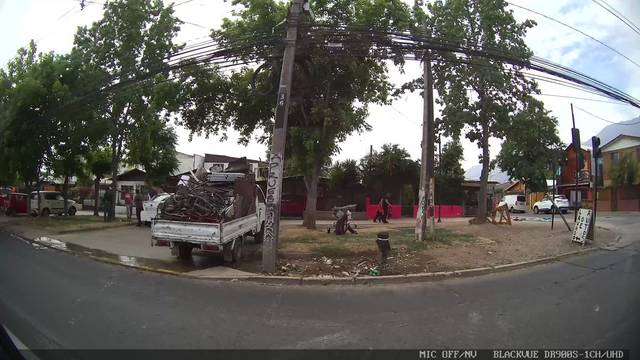
Region: Chile
Coordinates: -33.471, -70.545